Mississippi

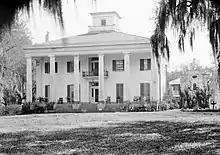
D'Evereux Hall in Natchez. Built in 1840, the mansion is listed on the National Register of Historic Places.

Mississippi became the 20th state on December 10, 1817. David Holmes was the first governor. The state was still occupied as ancestral land by several Native American tribes, including Choctaw, Natchez, Houma, Creek, and Chickasaw.